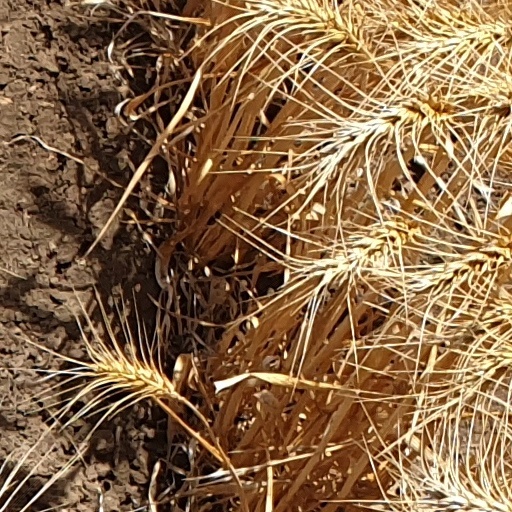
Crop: wheat